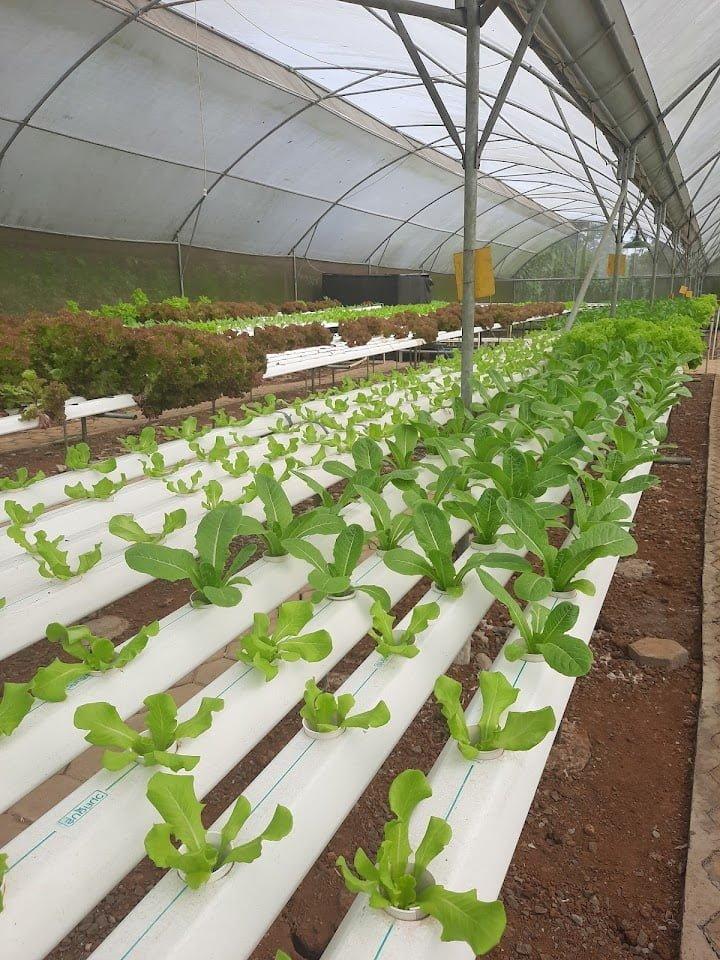
Mimea, iliyokuwa katika safu ya ndani ya mazingira yaliyodhibitiwa. Huu ni mfano bora wa kilimo cha haidroponi. Kilimo cha haidroponi ni mbinu ya kisasa ya kilimo isiyotegemea udongo. Mimea hupokea virutubisho moja kwa moja kupitia maji, na mfumo huu mara nyingi huwekwa ndani ya nyumba ya kuteshea mazao.